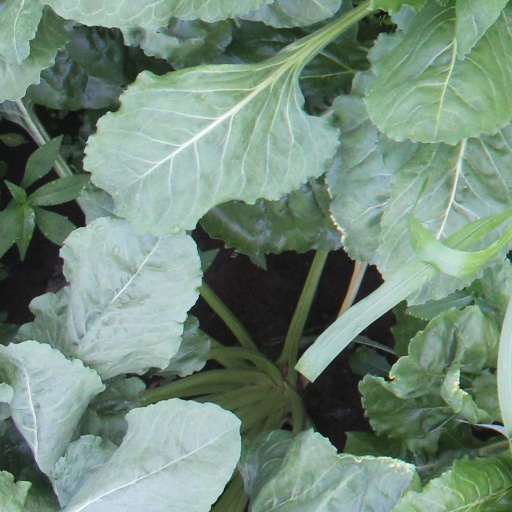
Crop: sugar beet